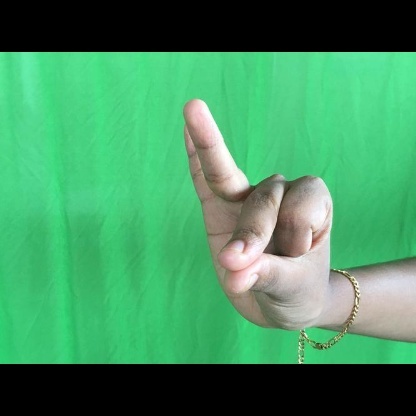
Mudra: Bramaram